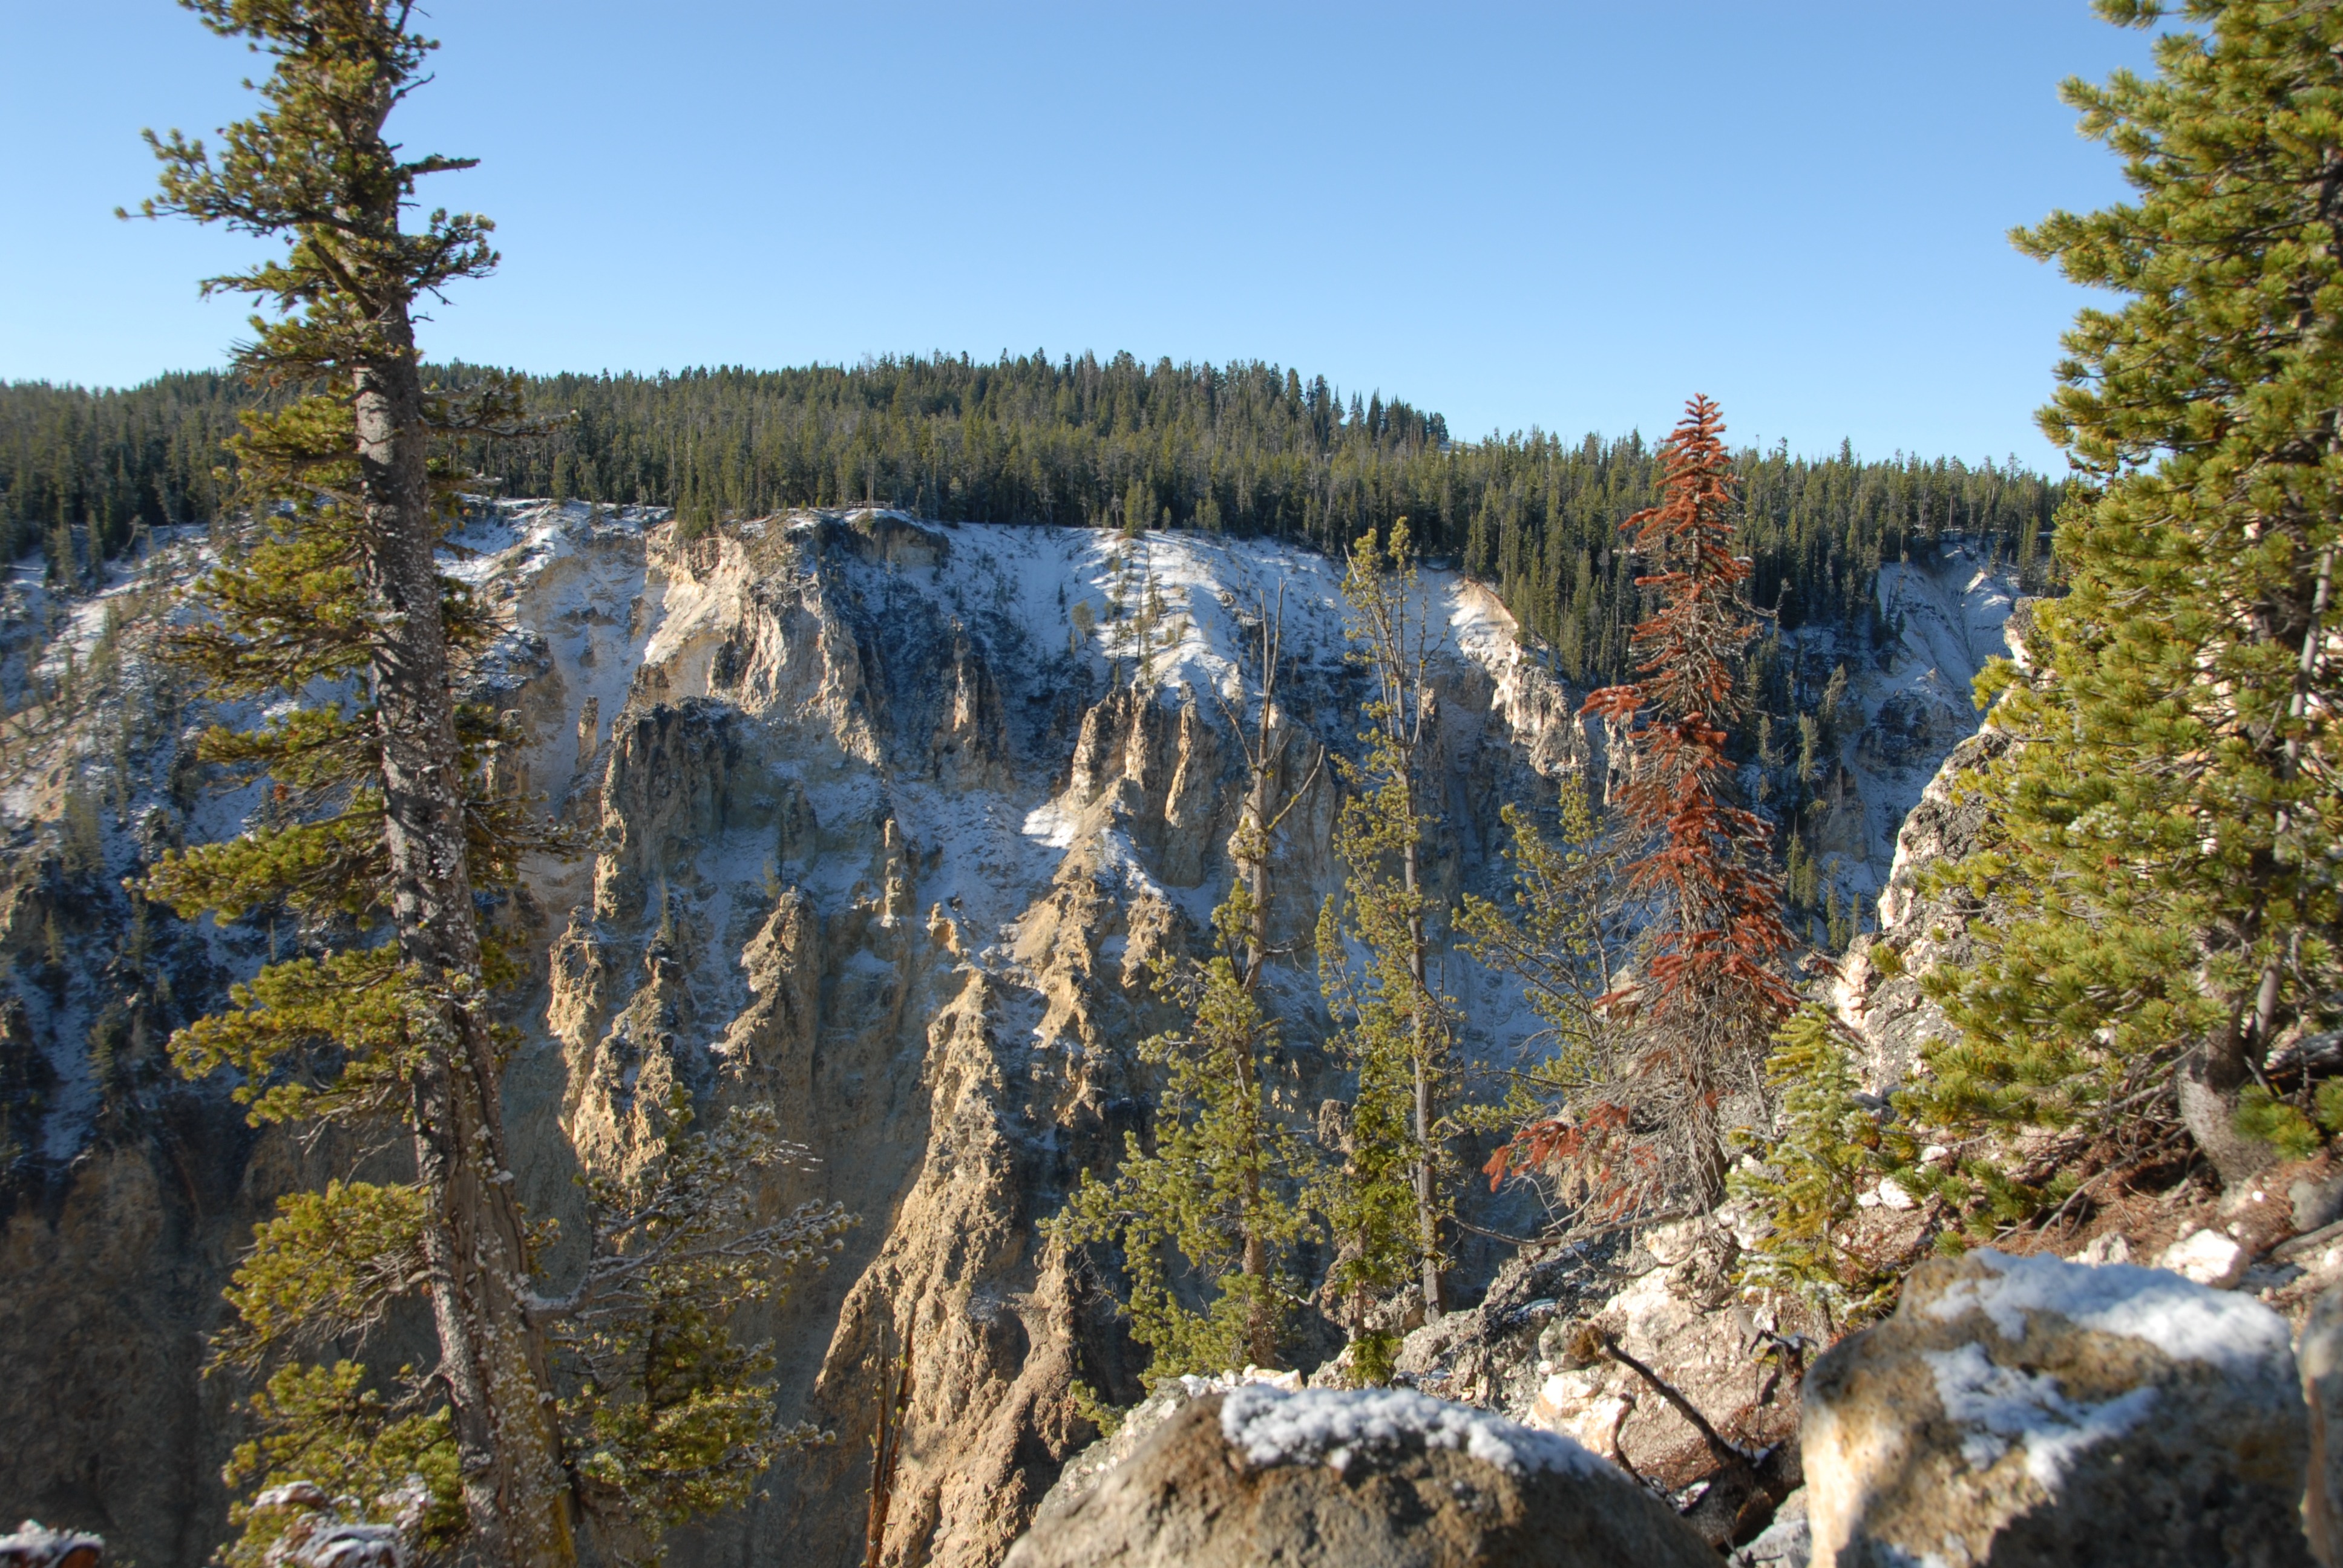
landscape, tree, nature, wilderness, walking, mountain, snow, cold, winter, hiking, trail, lake, adventure, formation, autumn, park, scenery, gorge, canyon, grand canyon, colorful, terrain, national park, season, ridge, yellowstone, geology, backpacking, wyoming, ecosystem, yellowstone national park, biome, usa tourist attraction